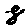
Label: 8